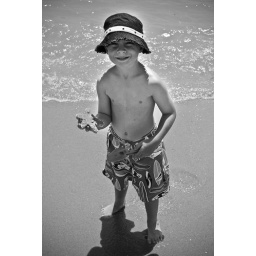
Jackson in the midst of building a sand castle